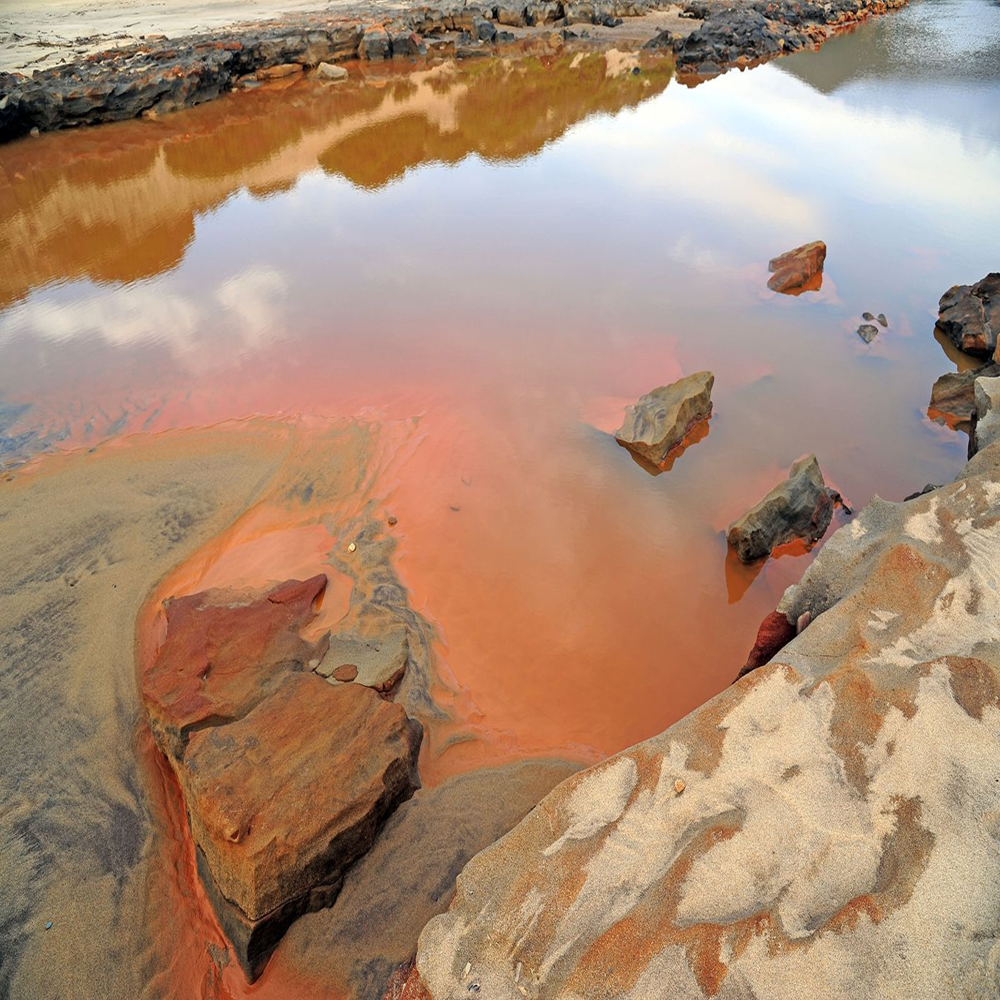
Body of water present: yes
Land polluted: no
Water polluted: no
Pollution percentage: 0%